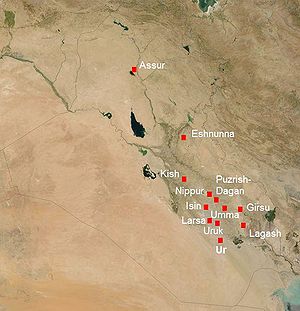
Sumer / Bystater
Kort over Sumer.
Sumer var en civilisation og en historisk region i det sydlige nu Irak, der er kendt som Civilisationens vugge. Den varede fra bosættelsen af Eridu i Ubaid-perioden – gennem Uruk-kulturen, den dynastiske periode – og frem til Babylons dominans i begyndelsen af 2. årtusinde f.Kr.